Arbegnoch

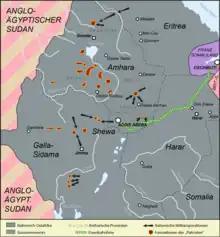
Territory under control of the Ethiopian resistance, December 1937

The Italians entrusted anti-guerrilla operations mainly to the colonial brigades of askaris, manned by Italian officers and non-commissioned officers and made up of Eritrean, Somali or Libyan troops used to moving and fighting in East Africa. In addition to the colonial brigades, the Italians also employed local irregular bands led by Italian officers, who were entrusted with the most violent repressive tasks. These troops, showed weaknesses in their organization and cohesion and suffered from high rates of desertion.